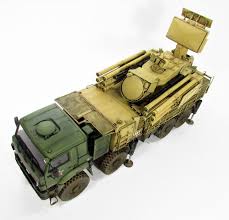
Label: Pantsir-S1